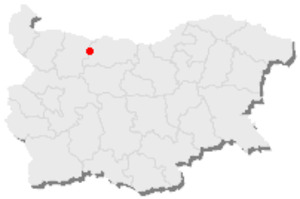
Carte de la Bulgarie, le point rouge indique Knezha.